Oniiwa Park

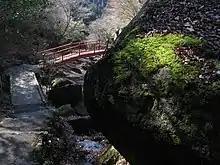
Footbridge and boulder at Oniiwa Park

It is located near the source of the Kani River, a tributary of the Kiso River. It has massive granite rocks that have been eroded over a period of millions of years. There are also many rhododendrons and Japanese maples, and it is a famous spot for foliage in autumn. Near the summit, a waterfall will appear a few times a year after heavy rainfall.